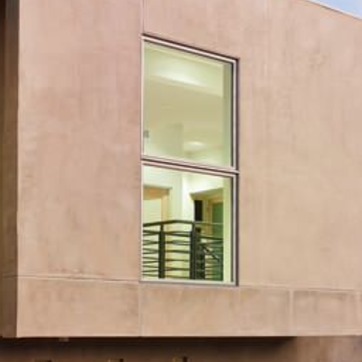
Material: glass